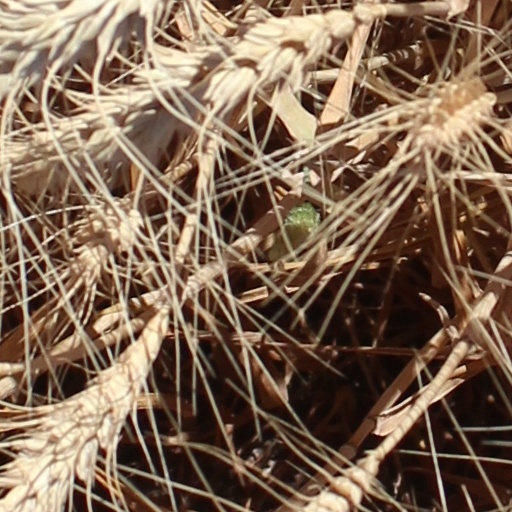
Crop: wheat